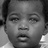
Emotion: neutral